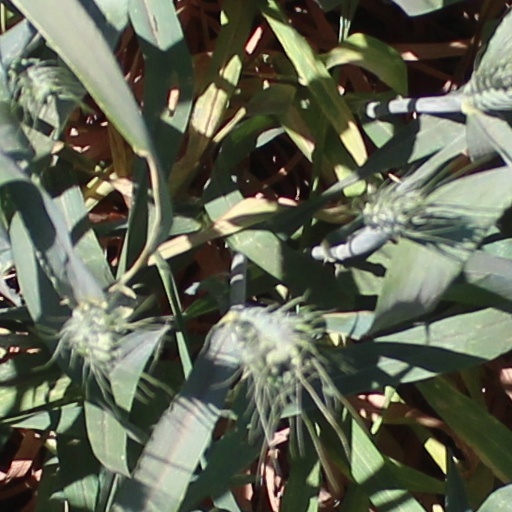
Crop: wheat